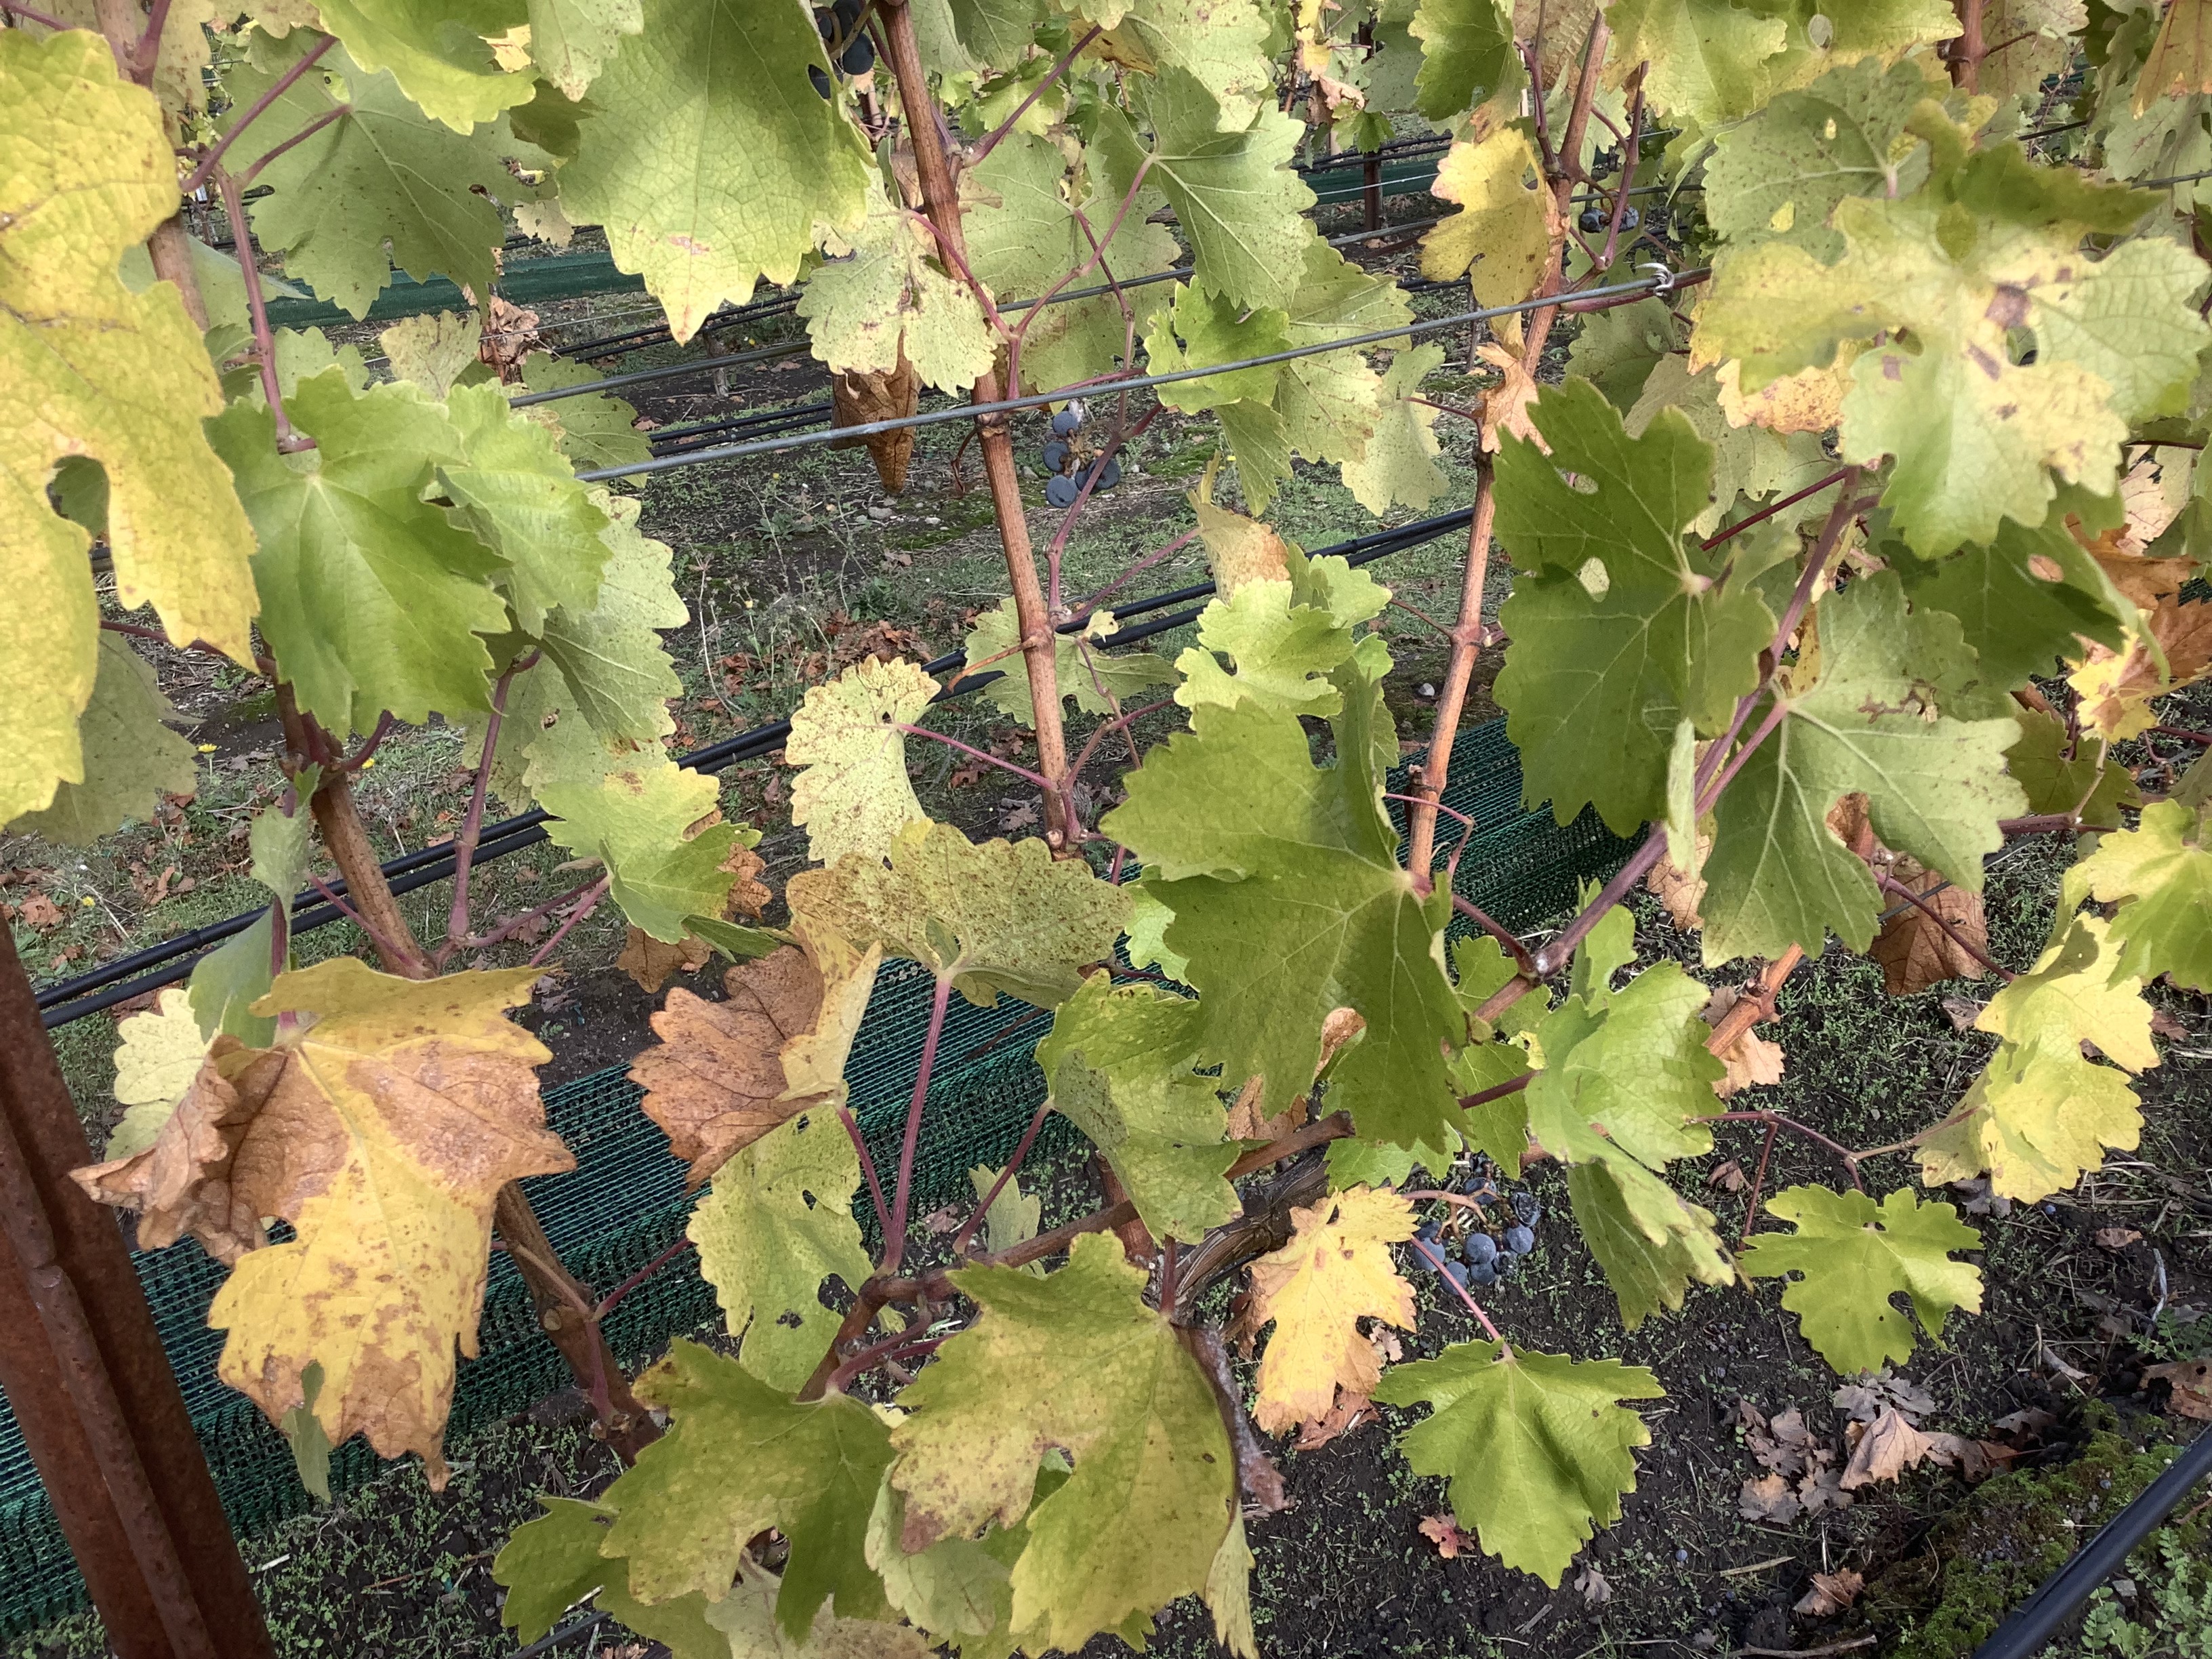
Label: No Virus